Robin Friday

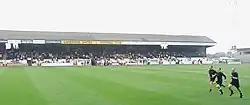
A colour photograph of a typical English lower-league grandstand, marked "Cambridge United Football Club"

Reading finished the 1973–74 season in sixth position, one place higher than the previous year. Friday underwent an operation to have tattoos removed from his fingers during the summer break, and afterwards joined a hippie commune in Cornwall, neglecting to inform Reading of this latter decision. He was absent without explanation when training started for the 1974–75 season in July 1974, arriving only on the day of a closed-doors friendly against Watford. Despite his lack of training, he far out-performed the rest of the team. He continued to play well when the League programme began the following month. By September 1974 he was attracting the interest of First Division sides Sheffield United and Arsenal. The former had been following him since the game at Barnsley back in February, when he had still been an amateur. Arsenal manager Bertie Mee personally attended Reading's 4–2 home win over Rotherham United on 12 September, but neither his team nor Sheffield United attempted to sign Friday.